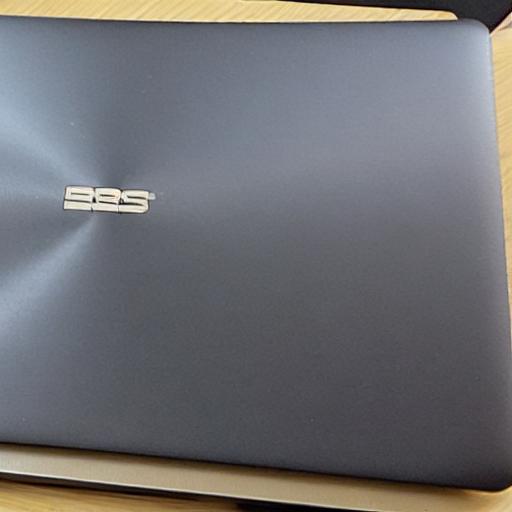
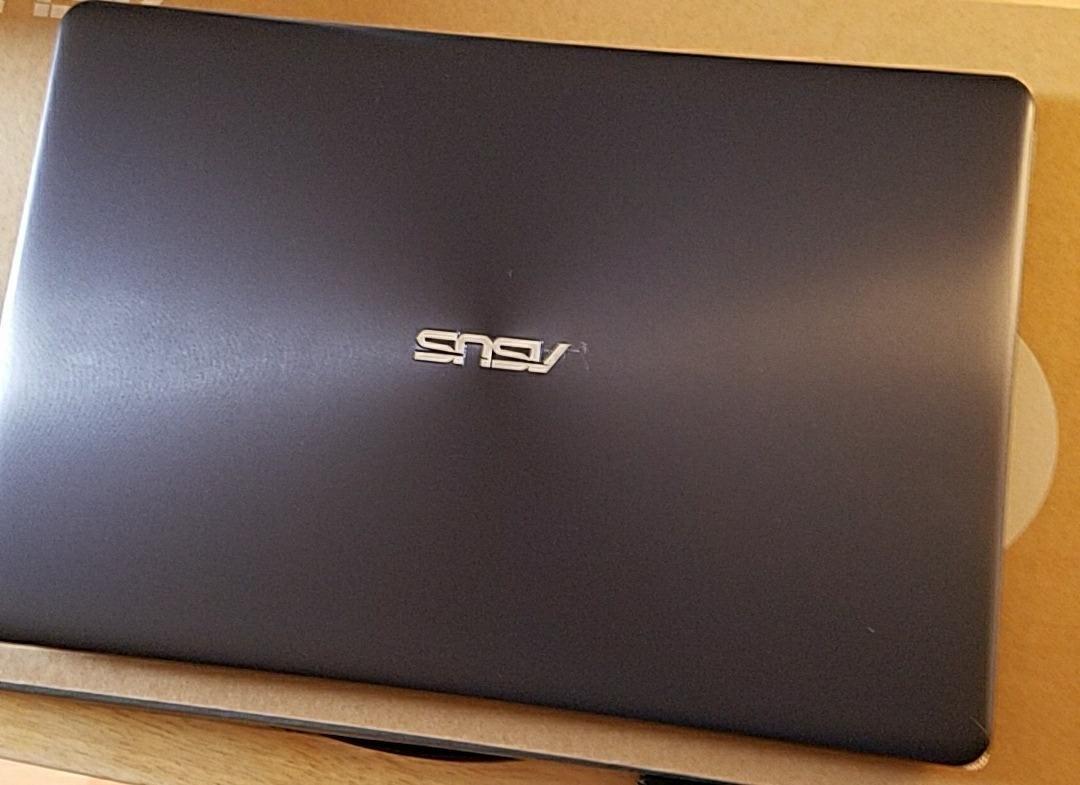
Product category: laptop
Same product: no